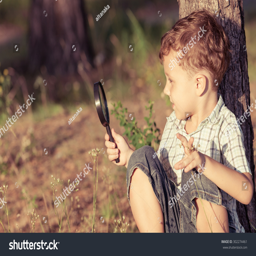
happy little boy exploring nature with magnifying glass at the day time